Kymco X-Town

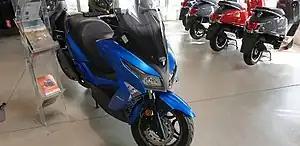
X-Town 300i

The Kymco X-Town is a scooter produced by Taiwanese Kwang Yang Motor Company under the Kymco brand.